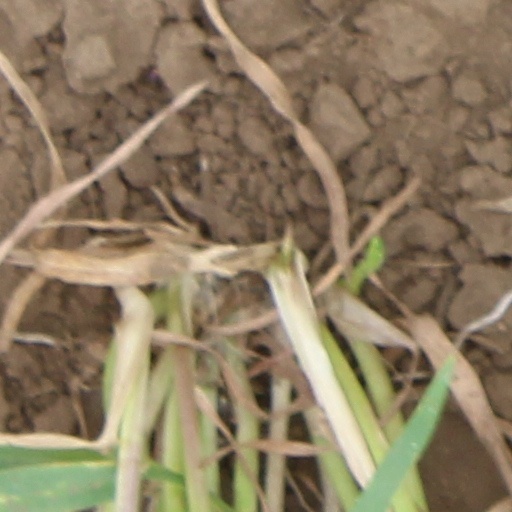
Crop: wheat